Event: Nepal Earthquake
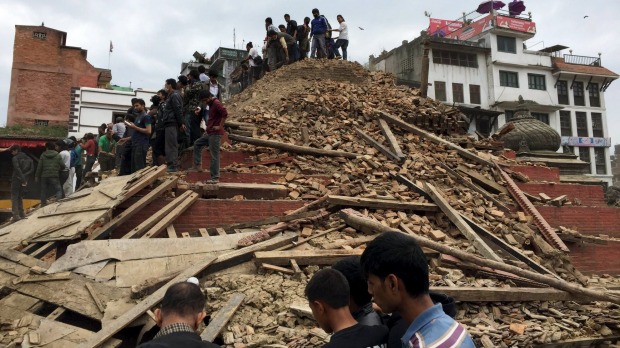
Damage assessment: damage